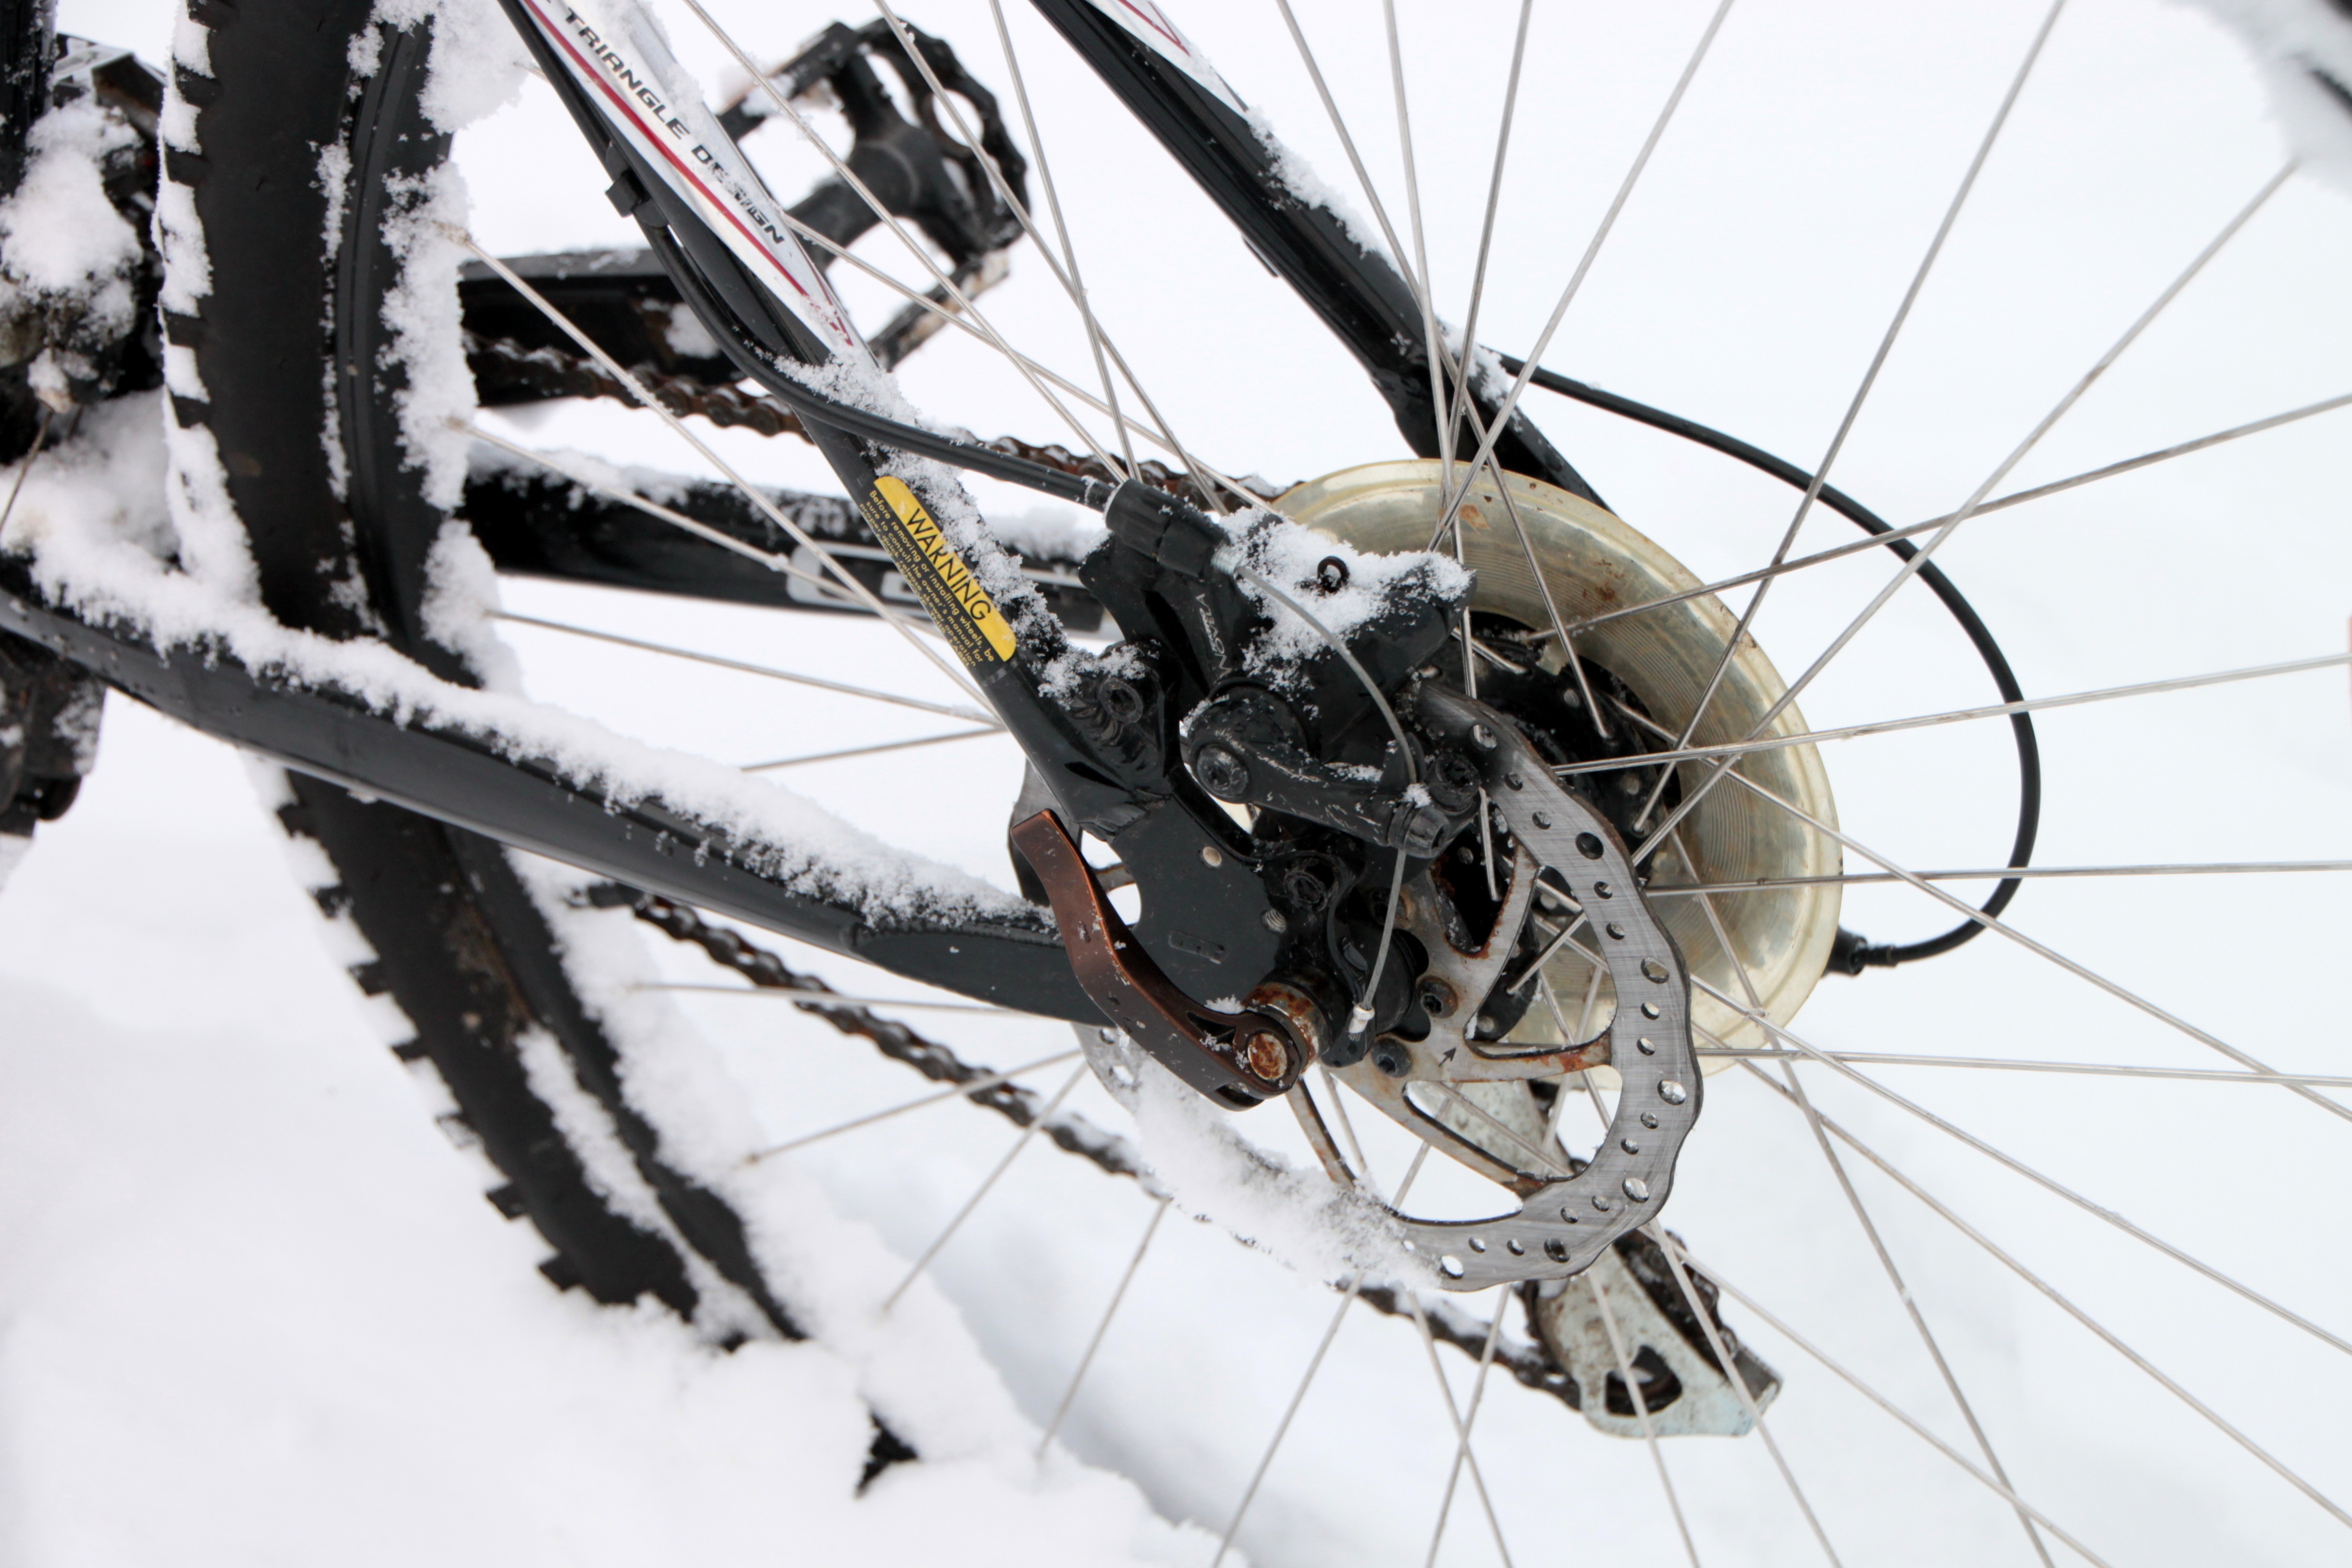
mountain, snow, cold, winter, wheel, bicycle, bike, vehicle, weather, tire, sports equipment, mountain bike, riding, cycling, freeride, tyres, editorial, bicycle wheel, land vehicle, cycle sport, cyclo cross bicycle, cyclo cross, bicycle racing, bmx bike, road bicycle, sports recreation